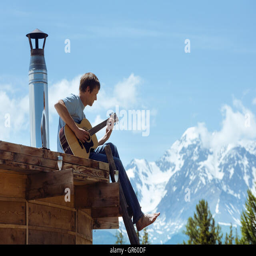
man plays on guitar at the roof